Poverty in ancient Rome

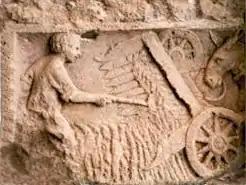
A wall-inscription of an ancient Roman farmer ploughing a field

Defining poverty in ancient Rome can be difficult. The conditions of most people in the Roman world resembled modern ideas of poverty; ancient Rome was a largely agrarian, rural society afflicted with high rates of infant mortality, poor diets, and low literacy. Furthermore, true destitution in the ancient world was possibly a fatal, unsustainable condition. These factors may have prevented the development of a uniquely poor social class. Limited archaeological evidence for poorer classes creates additional challenges for modern scholars, inhibiting their ability to determine the social classes of the inhabitants. The Roman poor may be conceptualized as the class to which these unidentifiable sites belonged. Roman writers typically do not differentiate between different social strata amongst the poorer plebeian classes, instead dividing society into the wealthy upper-class patricians or equestrians and the lower-class masses.